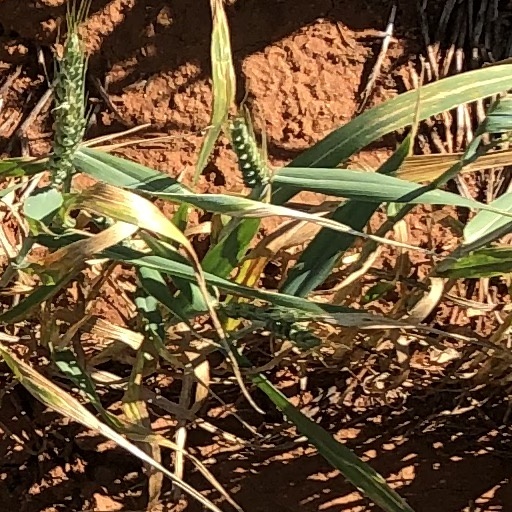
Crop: wheat